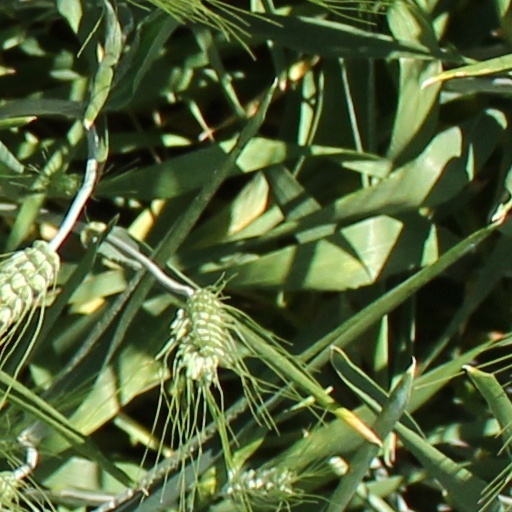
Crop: wheat